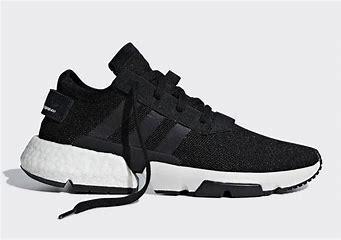
Brand: Adidas
Model: Pod S3 1